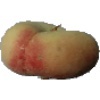
Label: Peach Flat 1